Mantled howler

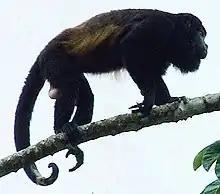
Mature male showing prehensile tail and white scrotum

The mantled howler lives in groups. Group size usually ranges from 10 to 20 members, generally 1 to 3 adult males and 5 to 10 adult females, but some groups have over 40 members. Males outrank females, and younger animals of each gender generally have a higher rank than older animals. Higher-ranking animals get preference for food and resting sites, and the alpha male gets primary mating rights. Animals in the group are generally not related to each other because most members of both sexes leave the group before sexual maturity.